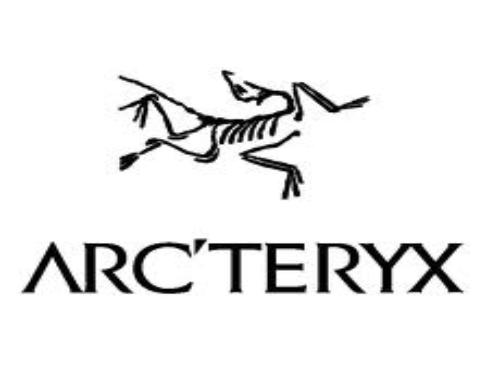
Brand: Arc'teryx
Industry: Clothes